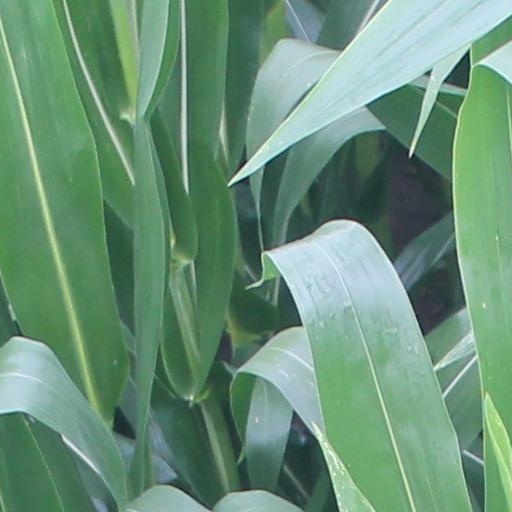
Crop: maize; corn